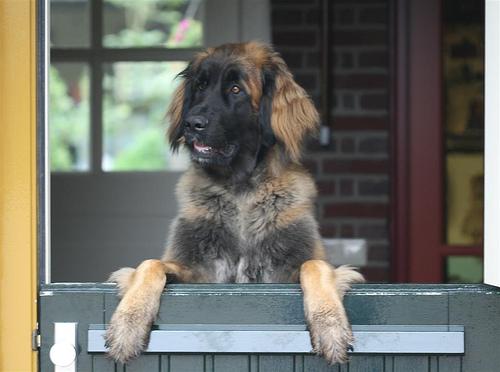
Breed: leonberger